Charlie Hough

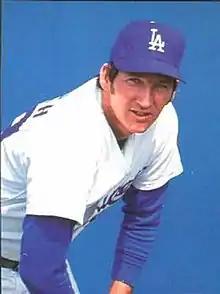
Hough with the Los Angeles Dodgers

He was converted into a starting pitcher in Texas, where he pitched from 1980 to 1990, making his only All-Star team in 1986. He left Texas as the franchise leader in wins (139), strikeouts (1,452), innings pitched (2,308), complete games (98), and losses (123), which all still stand as club records as of . He was famous for his "dancing knuckleball" pitch that he threw around 80% of the time. Hough complemented his knuckleball with a fastball and slider. Hough was well known for throwing a large number of complete games each season and led the league in 1984 with 17. In his last complete game of the season, the opposing pitcher, Mike Witt of the California Angels, hurled a perfect game.